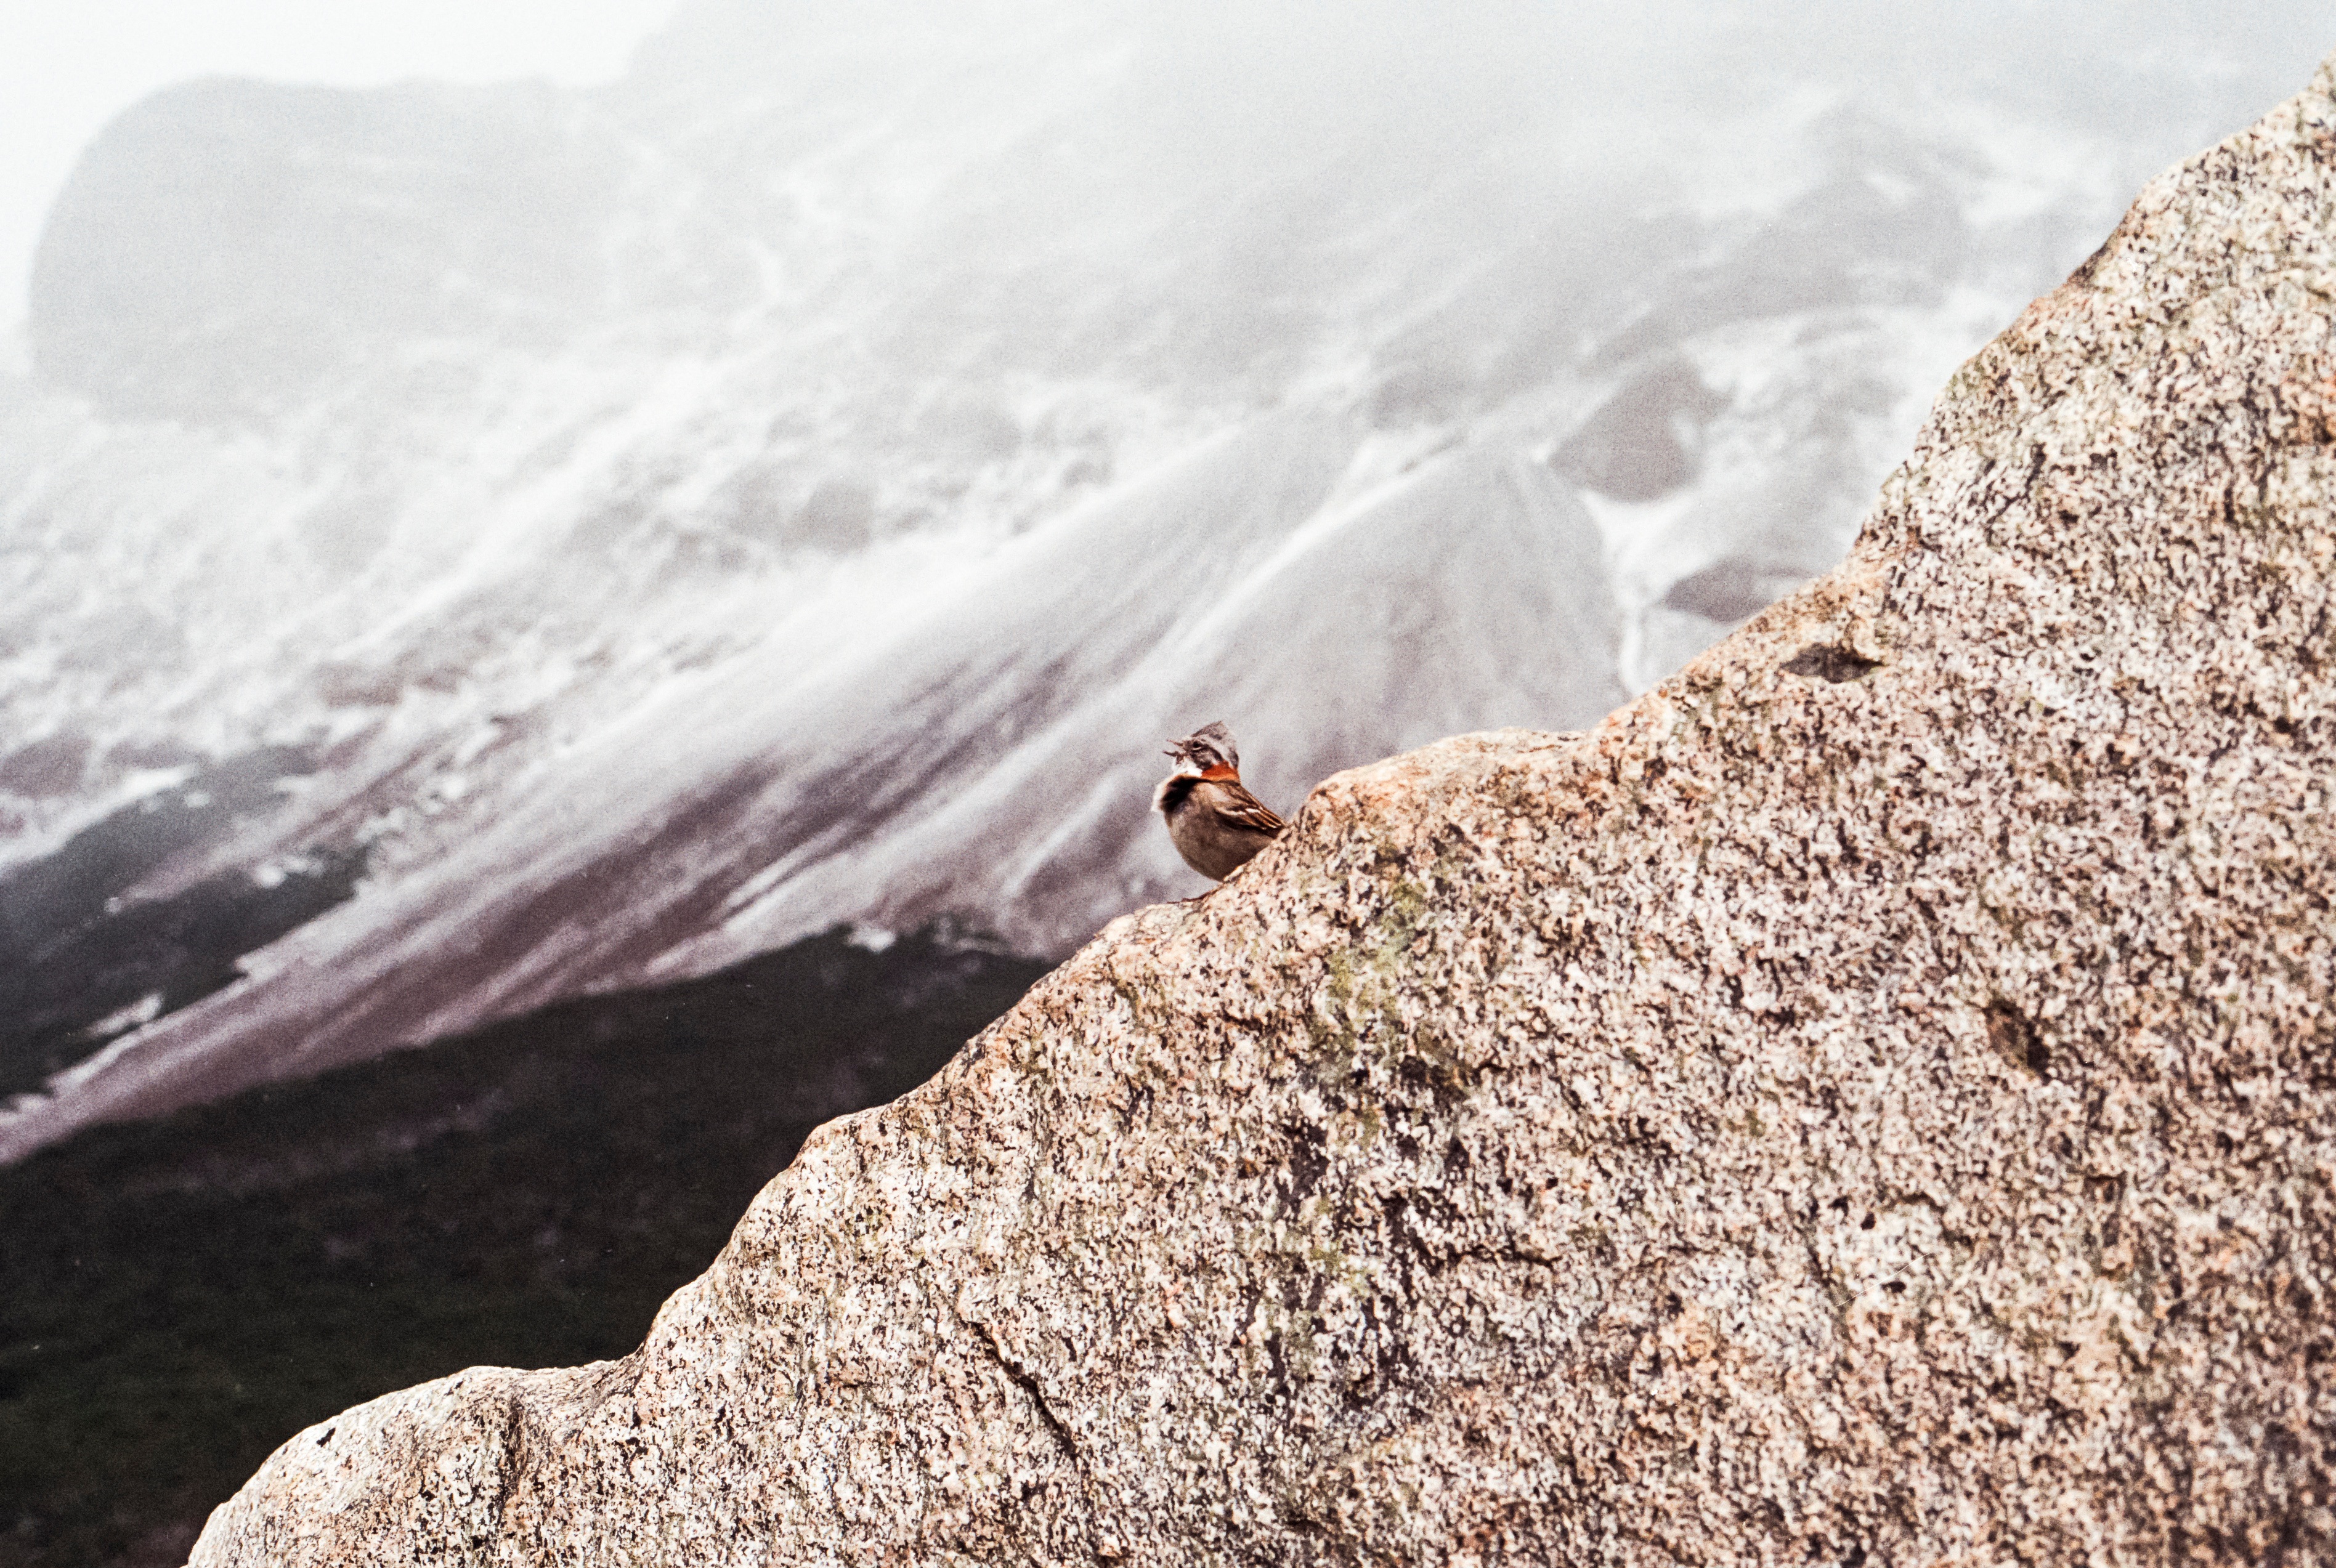
rock, walking, mountain, adventure, mountain range, cliff, extreme sport, terrain, ridge, summit, mountaineering, geology, mountainous landforms, geological phenomenon